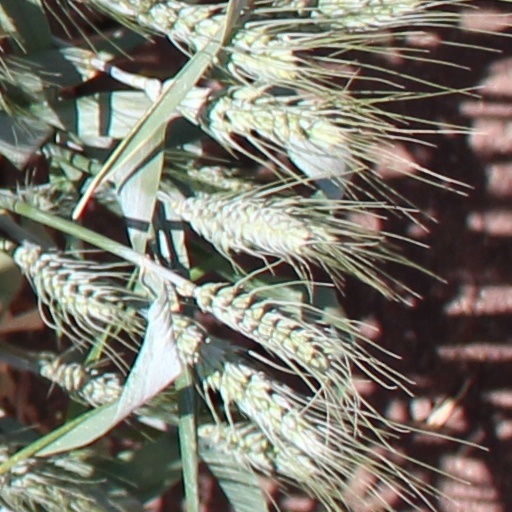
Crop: wheat